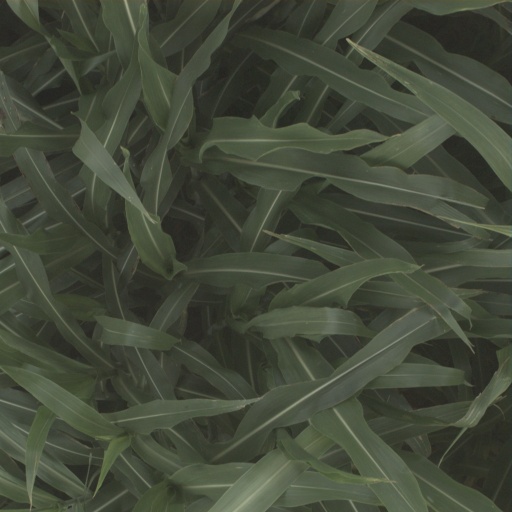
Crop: sorghum